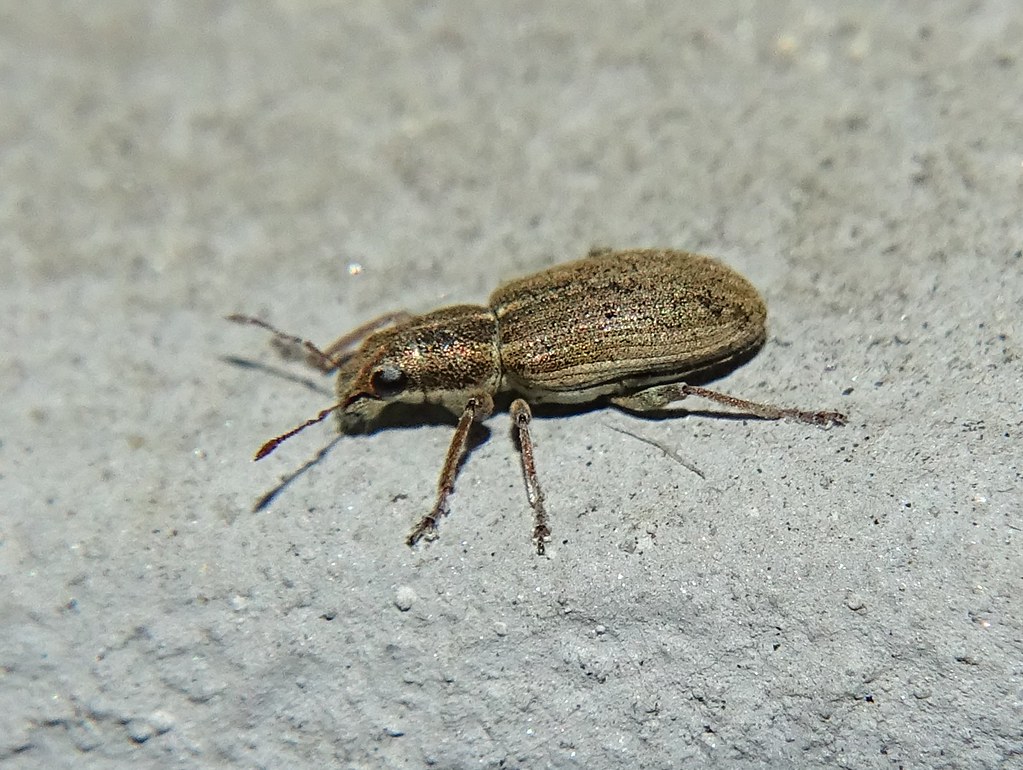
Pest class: pea_leaf_weevil